Prospero

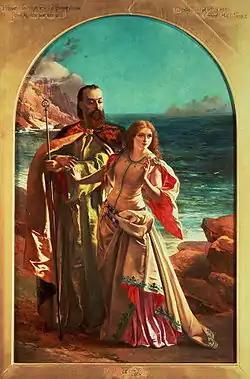
"Prospero and Miranda" by William Maw Egley

Prospero is a fictional character and the protagonist of William Shakespeare's "The Tempest".